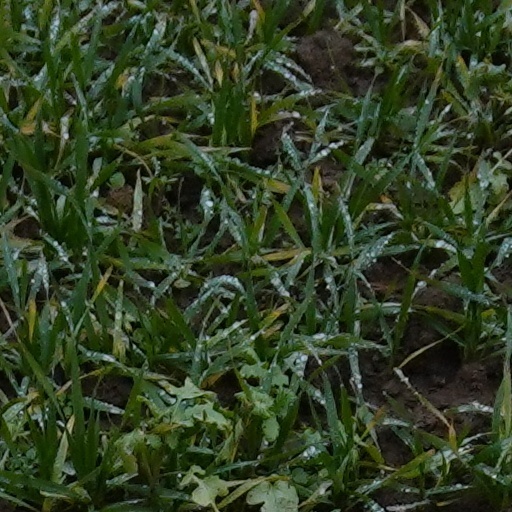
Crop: wheat